Nemer Saadé

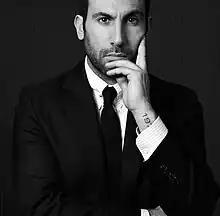
Nemer Saadé, 2011

Nemer Saadé (born September 29, 1976, in Beirut) is a Lebanese fashion designer who is the Creative Director of the eponymous luxury brand Nemer Saade.